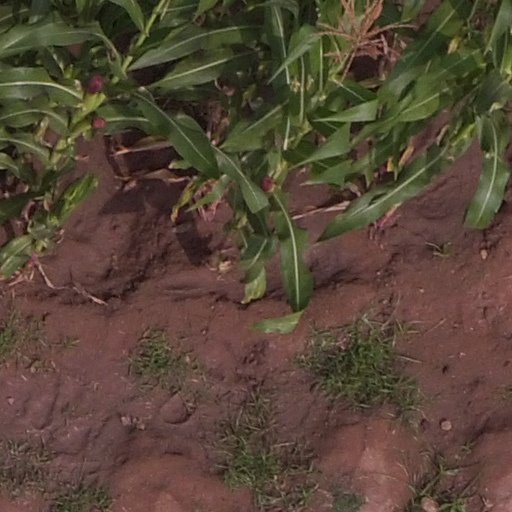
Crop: maize; corn